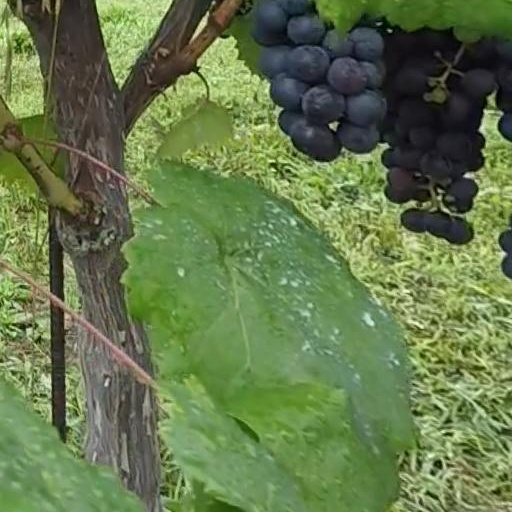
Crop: grape